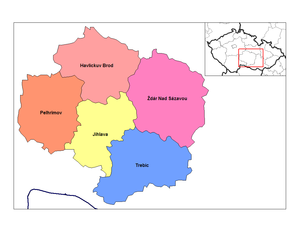
Distrikter i Tjekkiet
Distrikter i Vysočina
Tjekkoslovakiet blev i 1960 delt i distrikter, ofte uden hensyn til traditionel inddeling eller lokale relationer. I det, som i dag er Tjekkiet, fandtes 75 distrikter, det 76., Jeseník, dannedes ved en deling af Bruntál i 1990'erne. Tre af dem, Brno, Ostrava og Plzeň, var statutarbyer. Hovedstaden Prag havde særskilt status, men Prags 10 distrikter modsvarede på sin vis okresy.